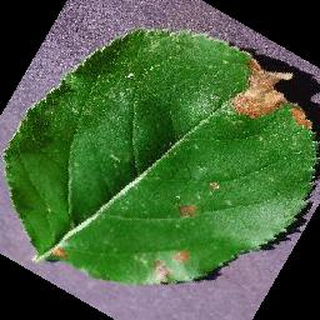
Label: apple_black_rot